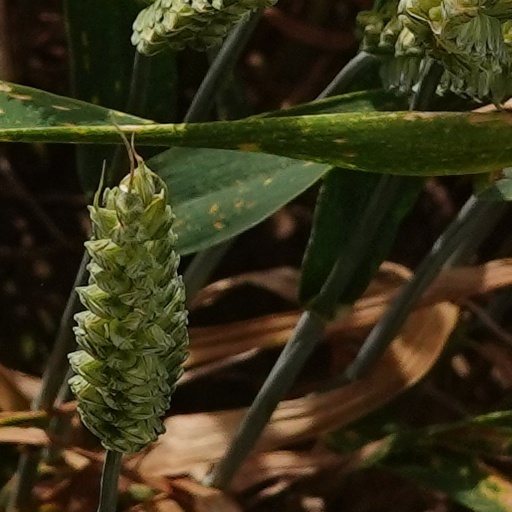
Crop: wheat